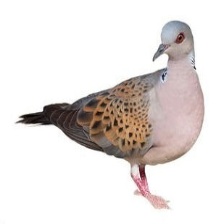
Species: EUROPEAN TURTLE DOVE
Scientific name: STREPTOPELIA TURTUR